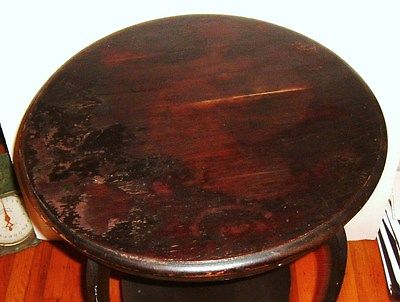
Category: table